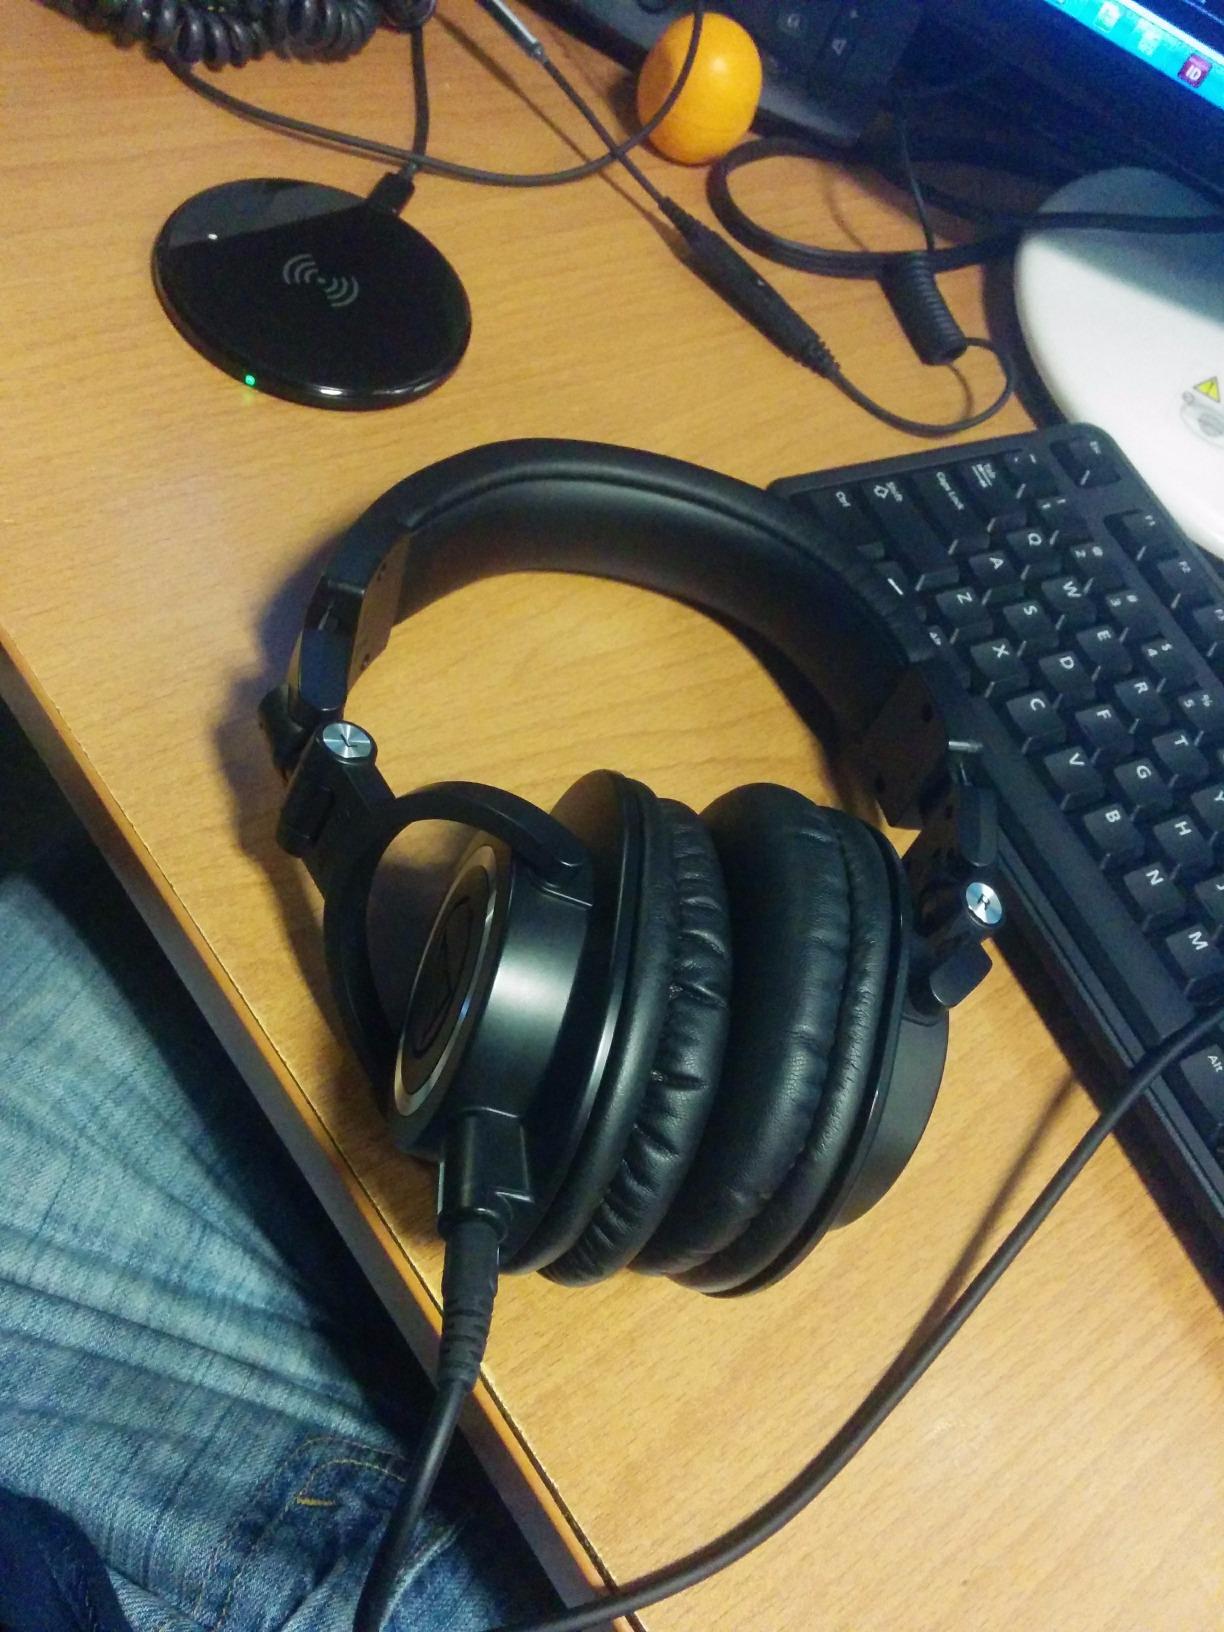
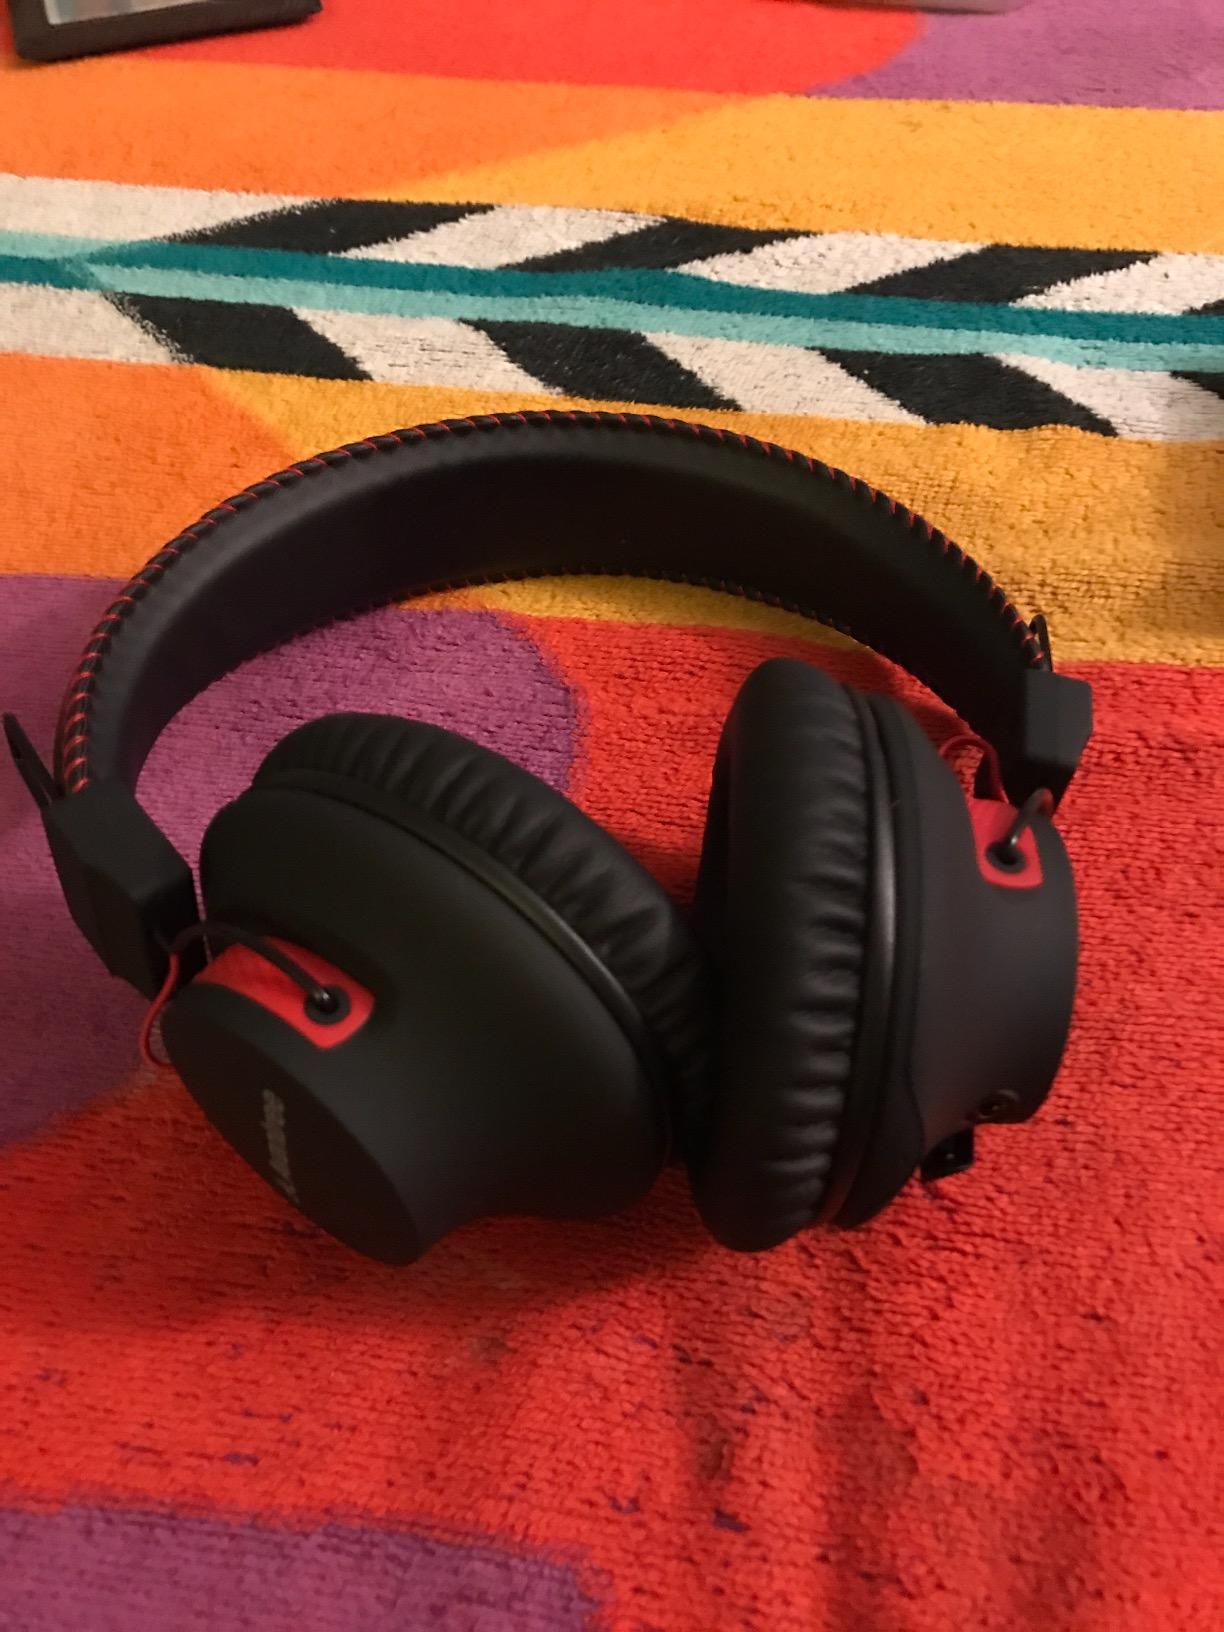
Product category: headphones
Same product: no